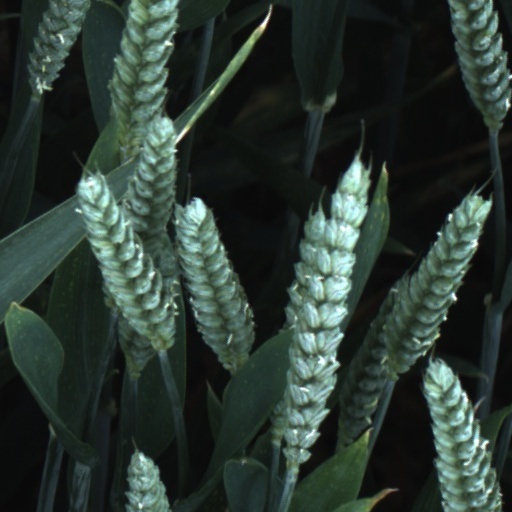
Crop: wheat